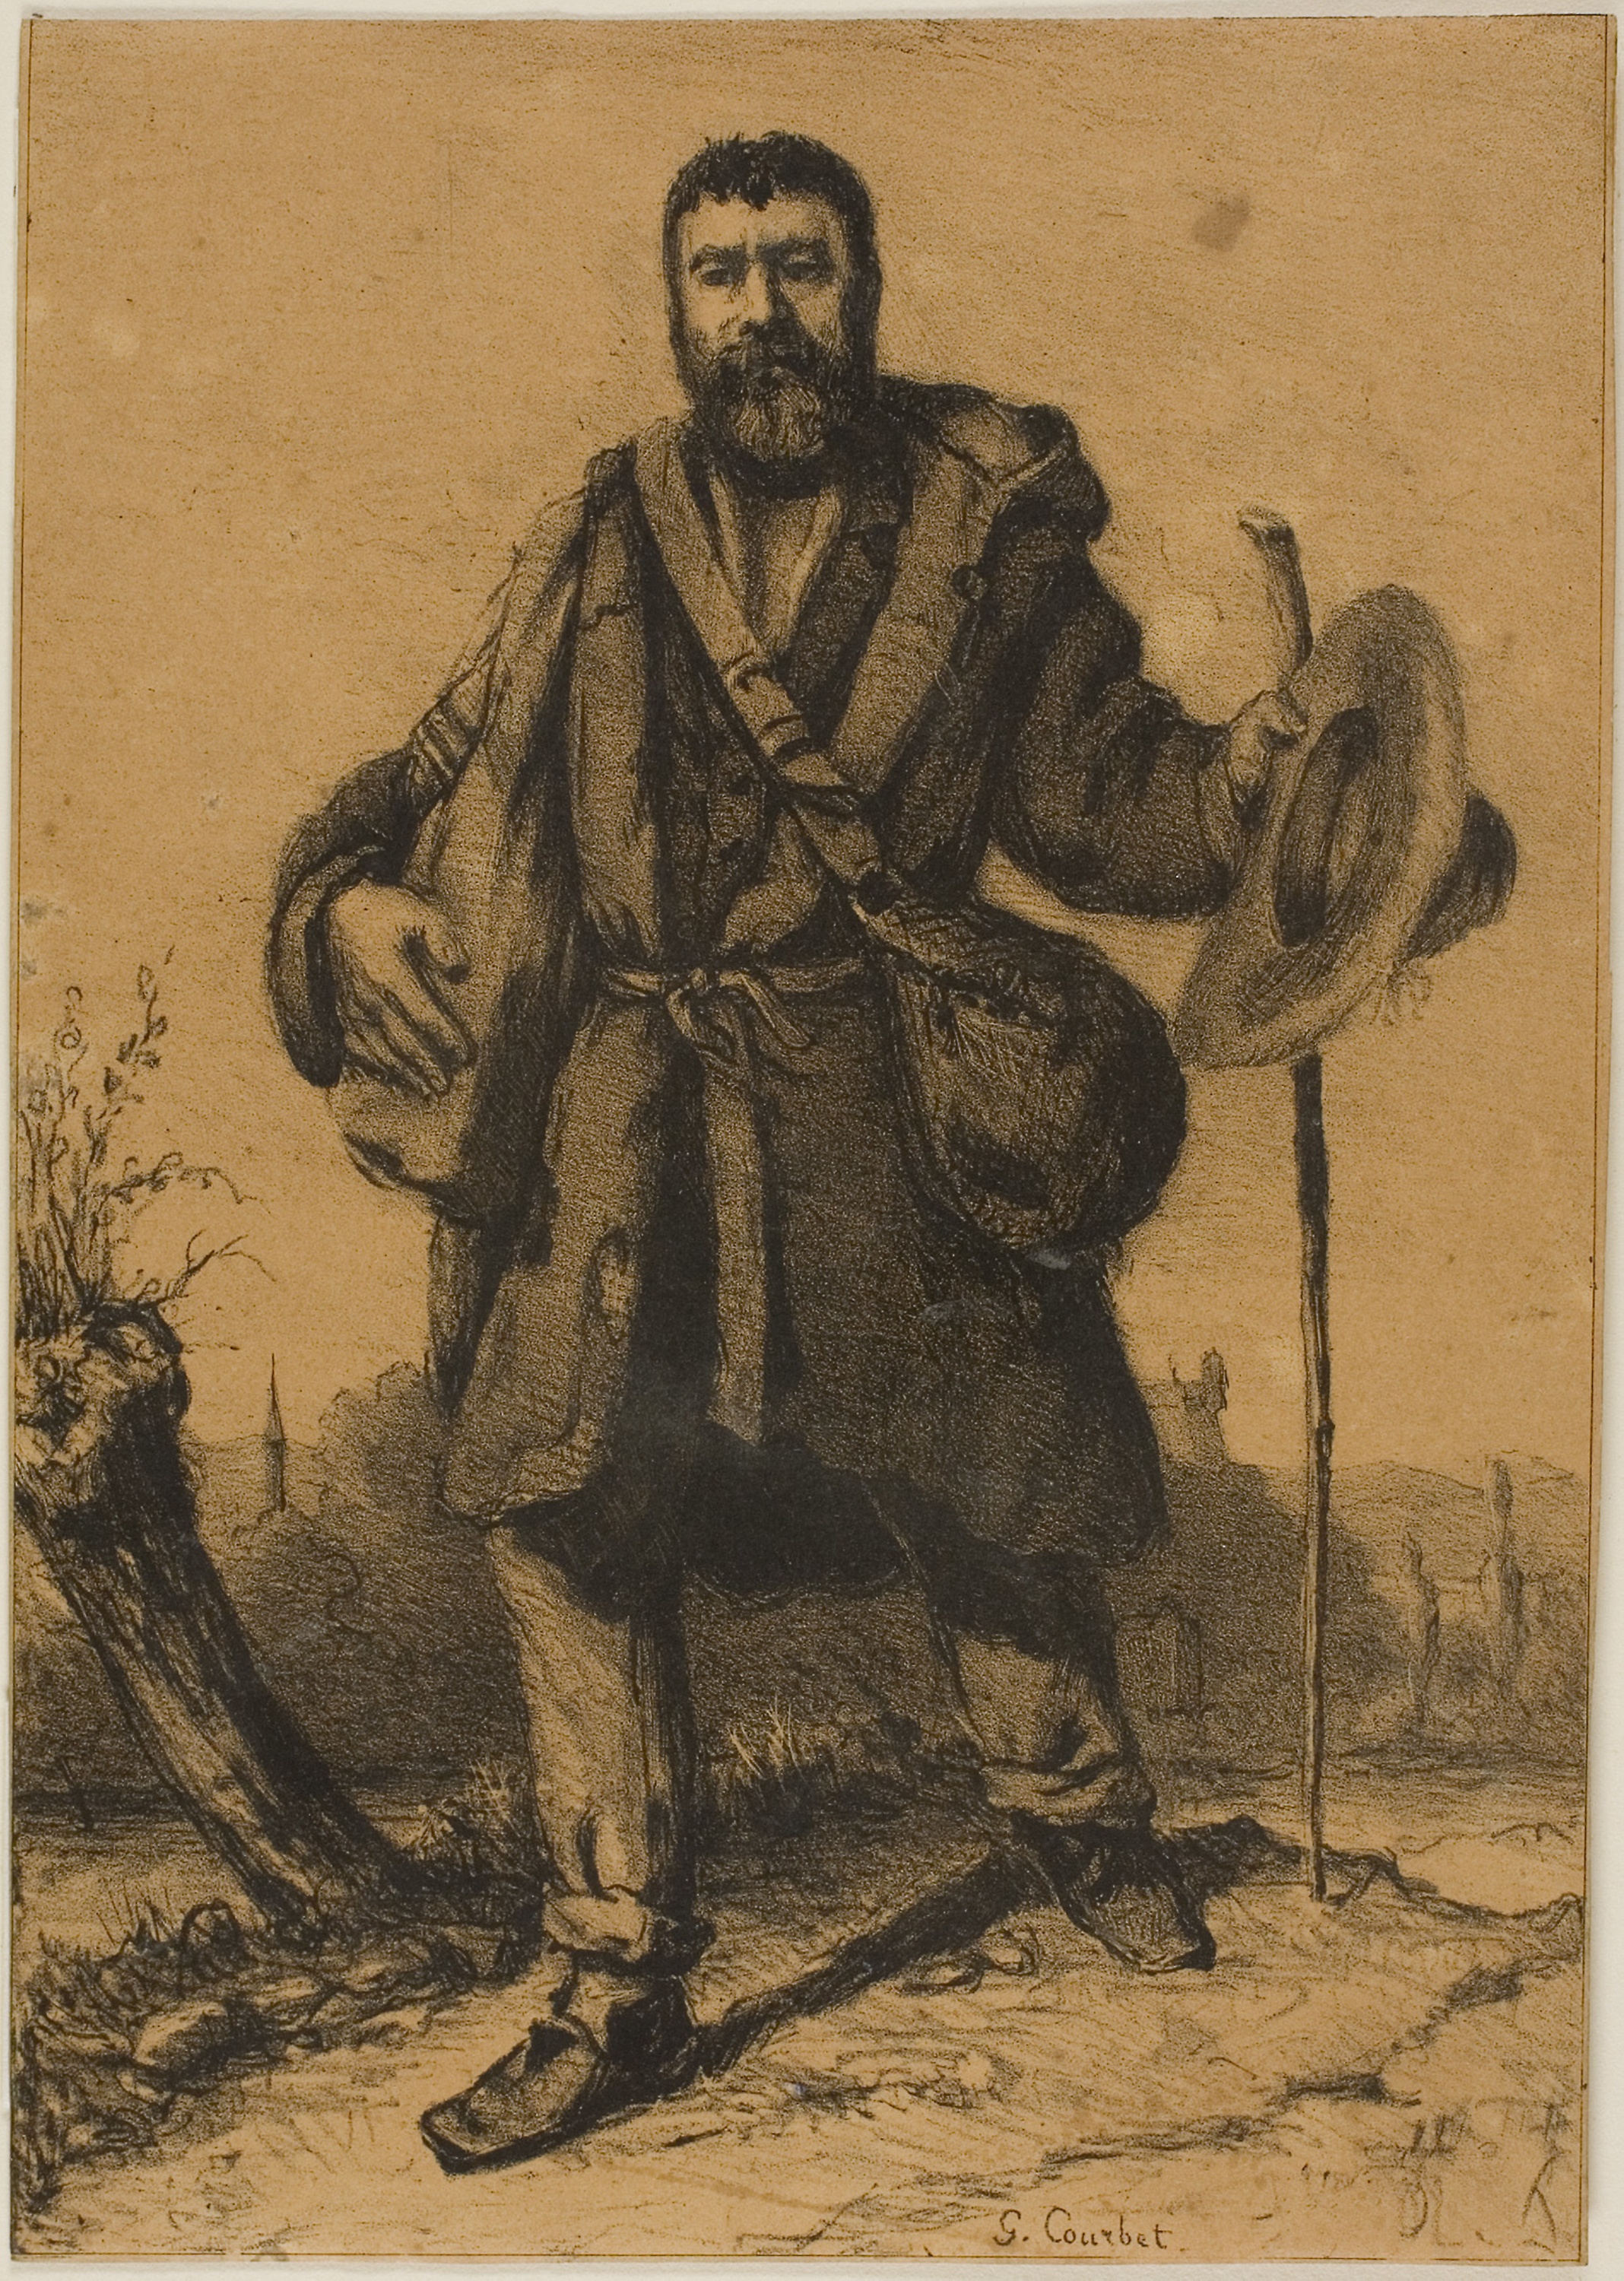
art, history, human behavior, illustration, visual arts, ancient history, stock photography